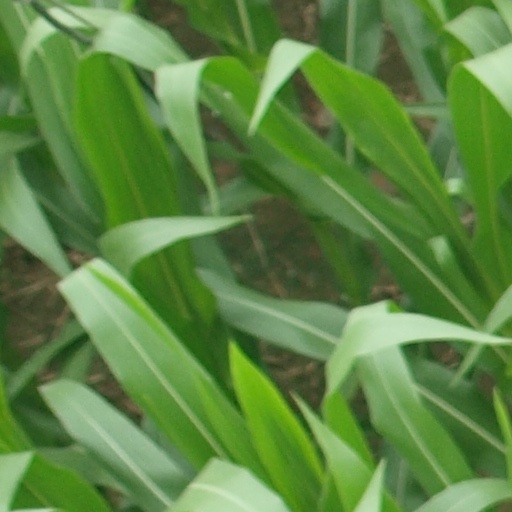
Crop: maize; corn